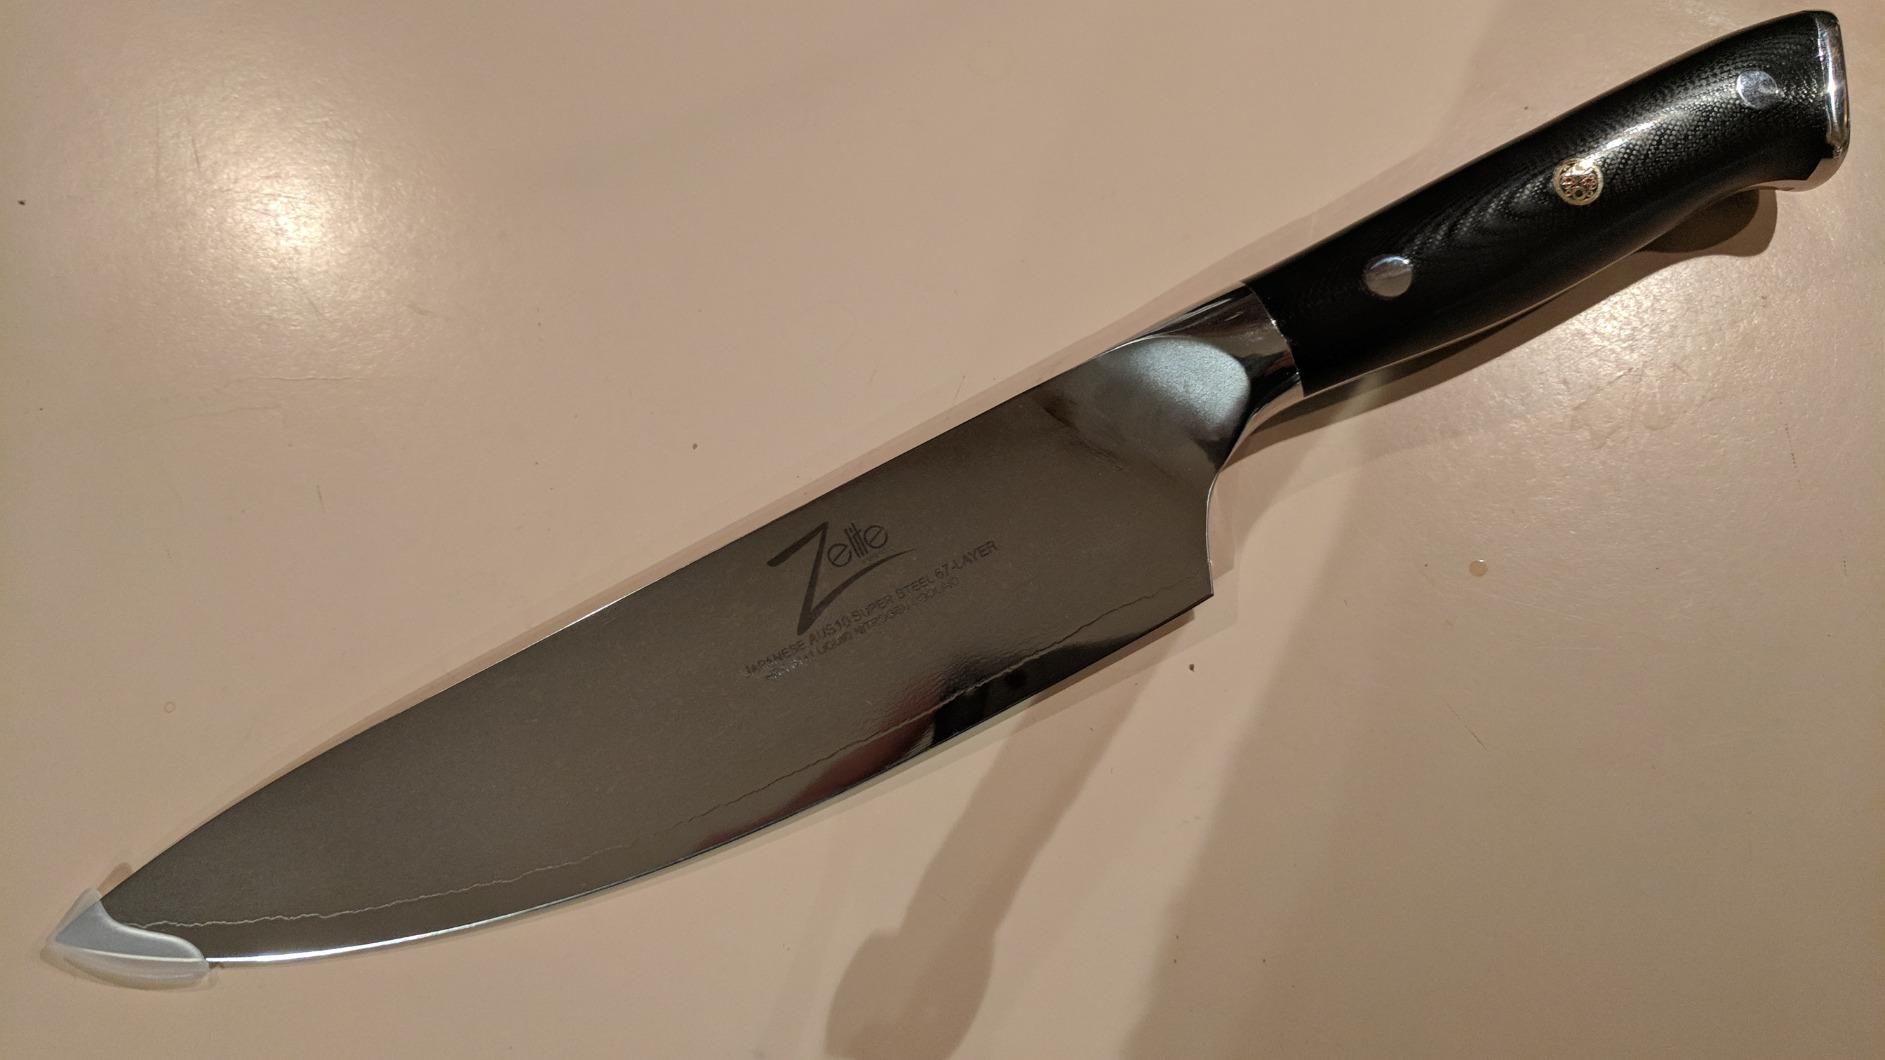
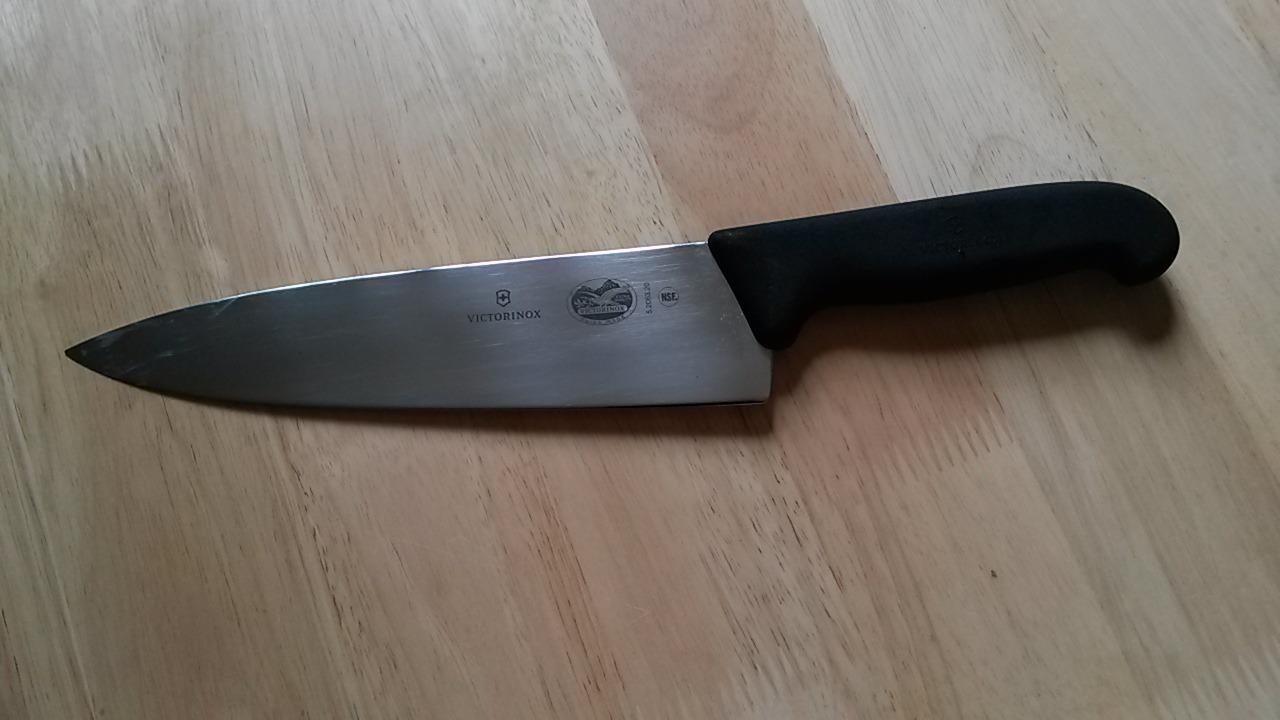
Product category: items_knife
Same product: no